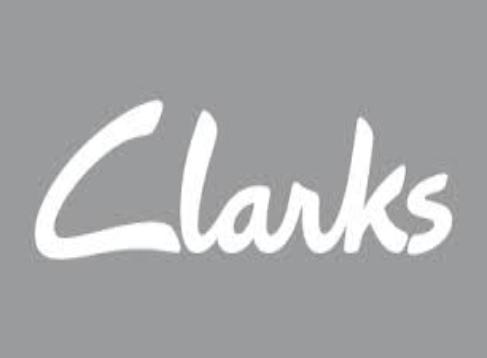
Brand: Clarks
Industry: Clothes